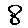
Label: 8